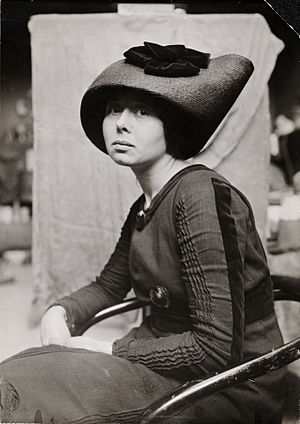
Cora Sandel
Foto: Portræt af Cora Sandel. Fra Nasjonalbibliotekts arkiv
Cora Sandel er et pseudonym for den norske forfatter Sara Cecilia Görvell Fabricius.